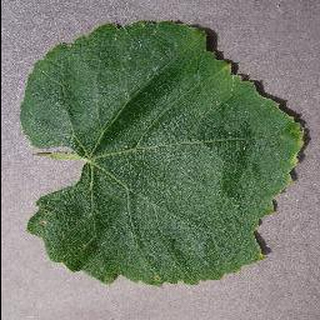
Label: healthy_grape